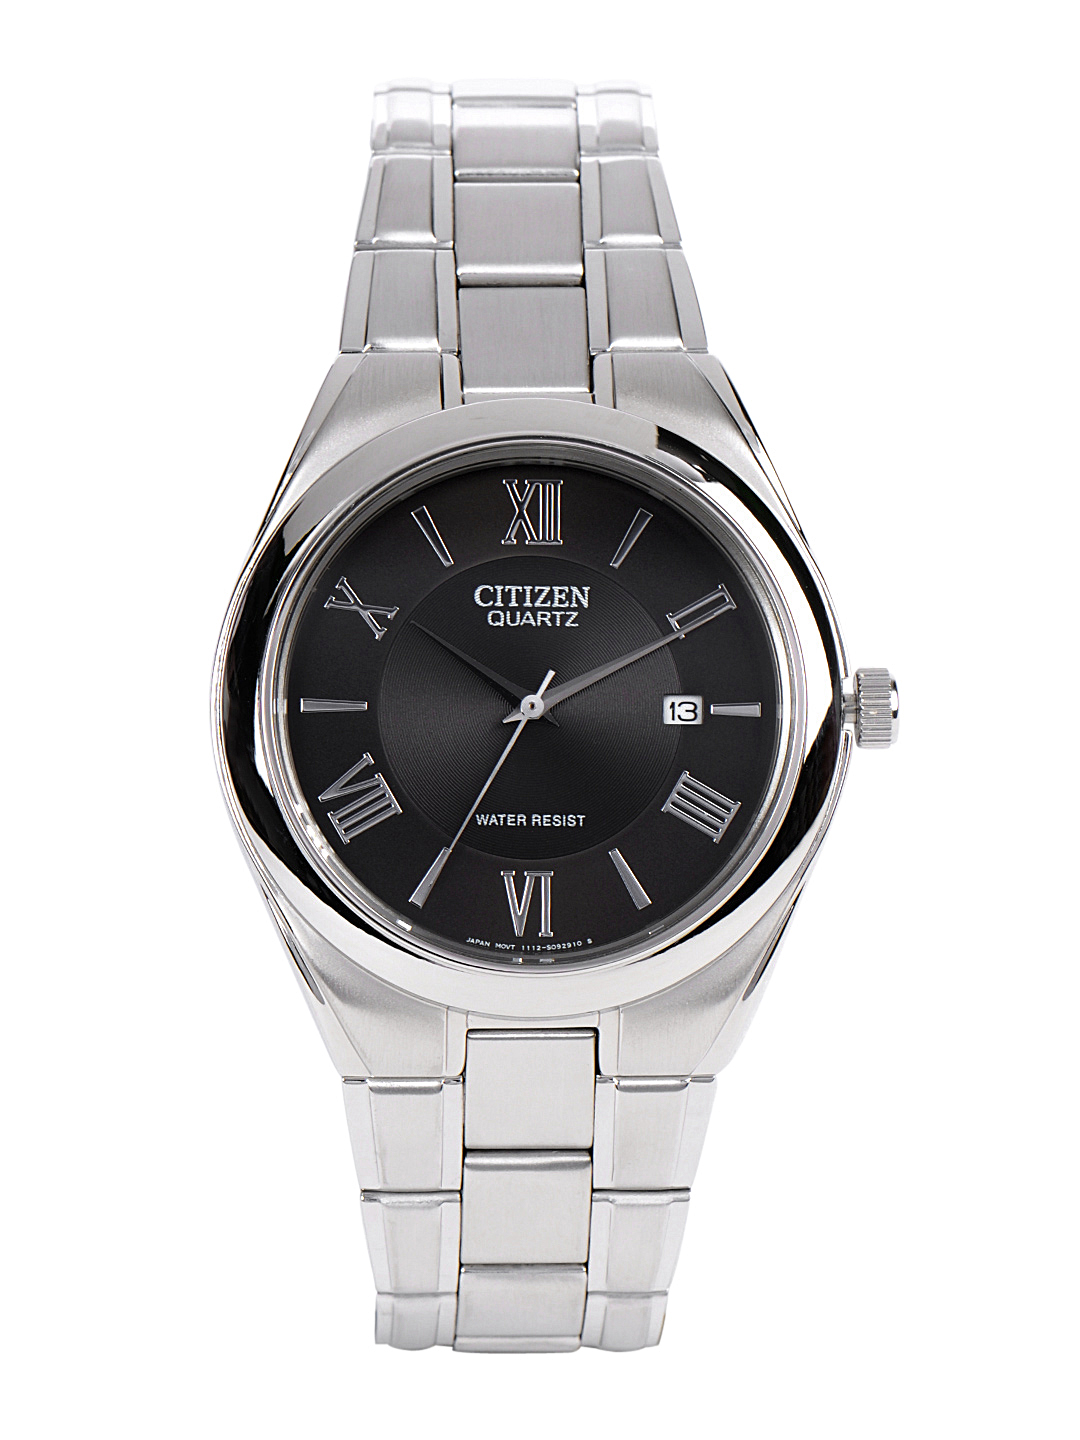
Citizen Men Black Dial Watch BI0950-51E
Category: Accessories / Watches / Watches
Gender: Men
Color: Black
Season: Winter 2016
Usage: Casual